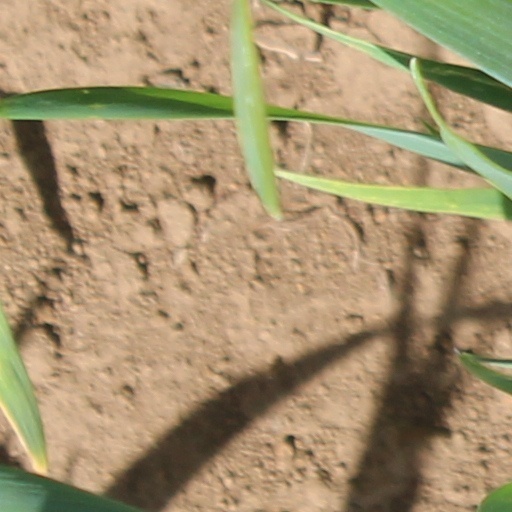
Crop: wheat